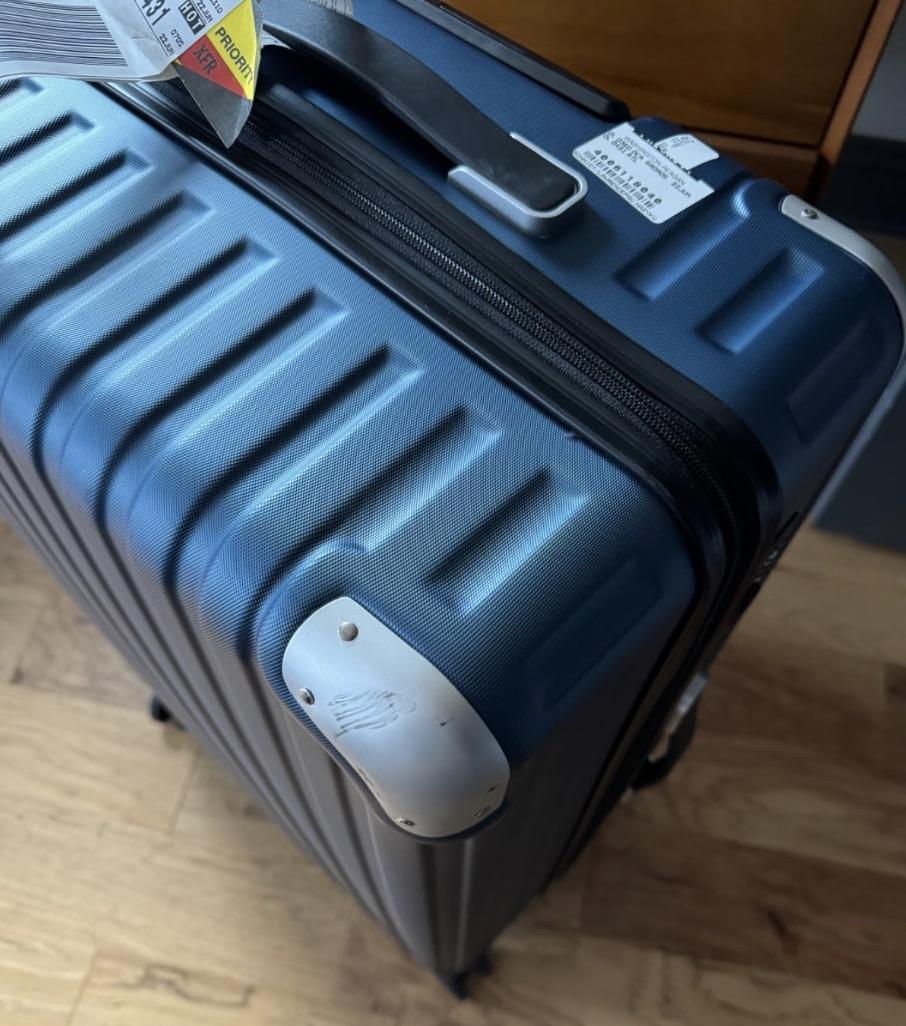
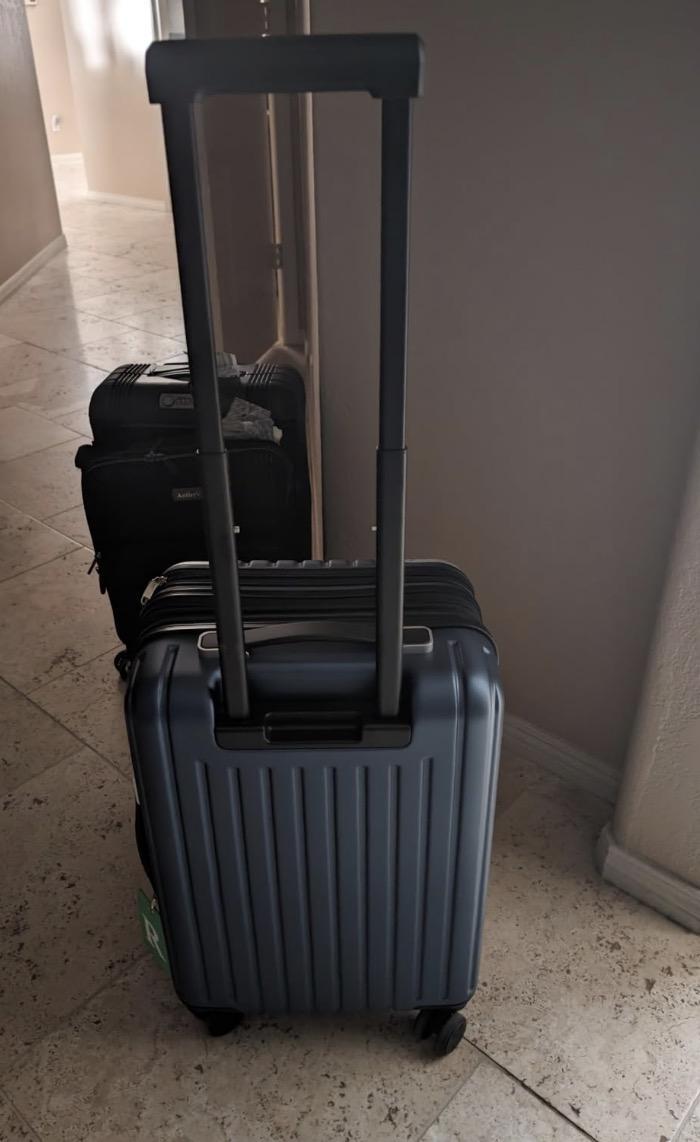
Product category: items_tea
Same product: yes